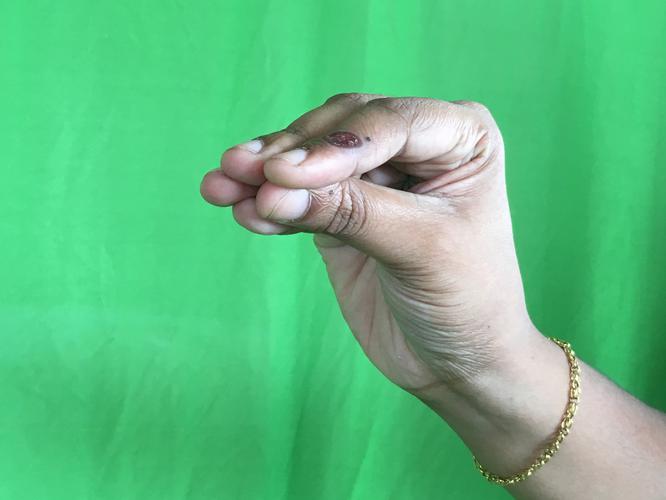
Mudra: Mukulam
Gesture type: single_hand